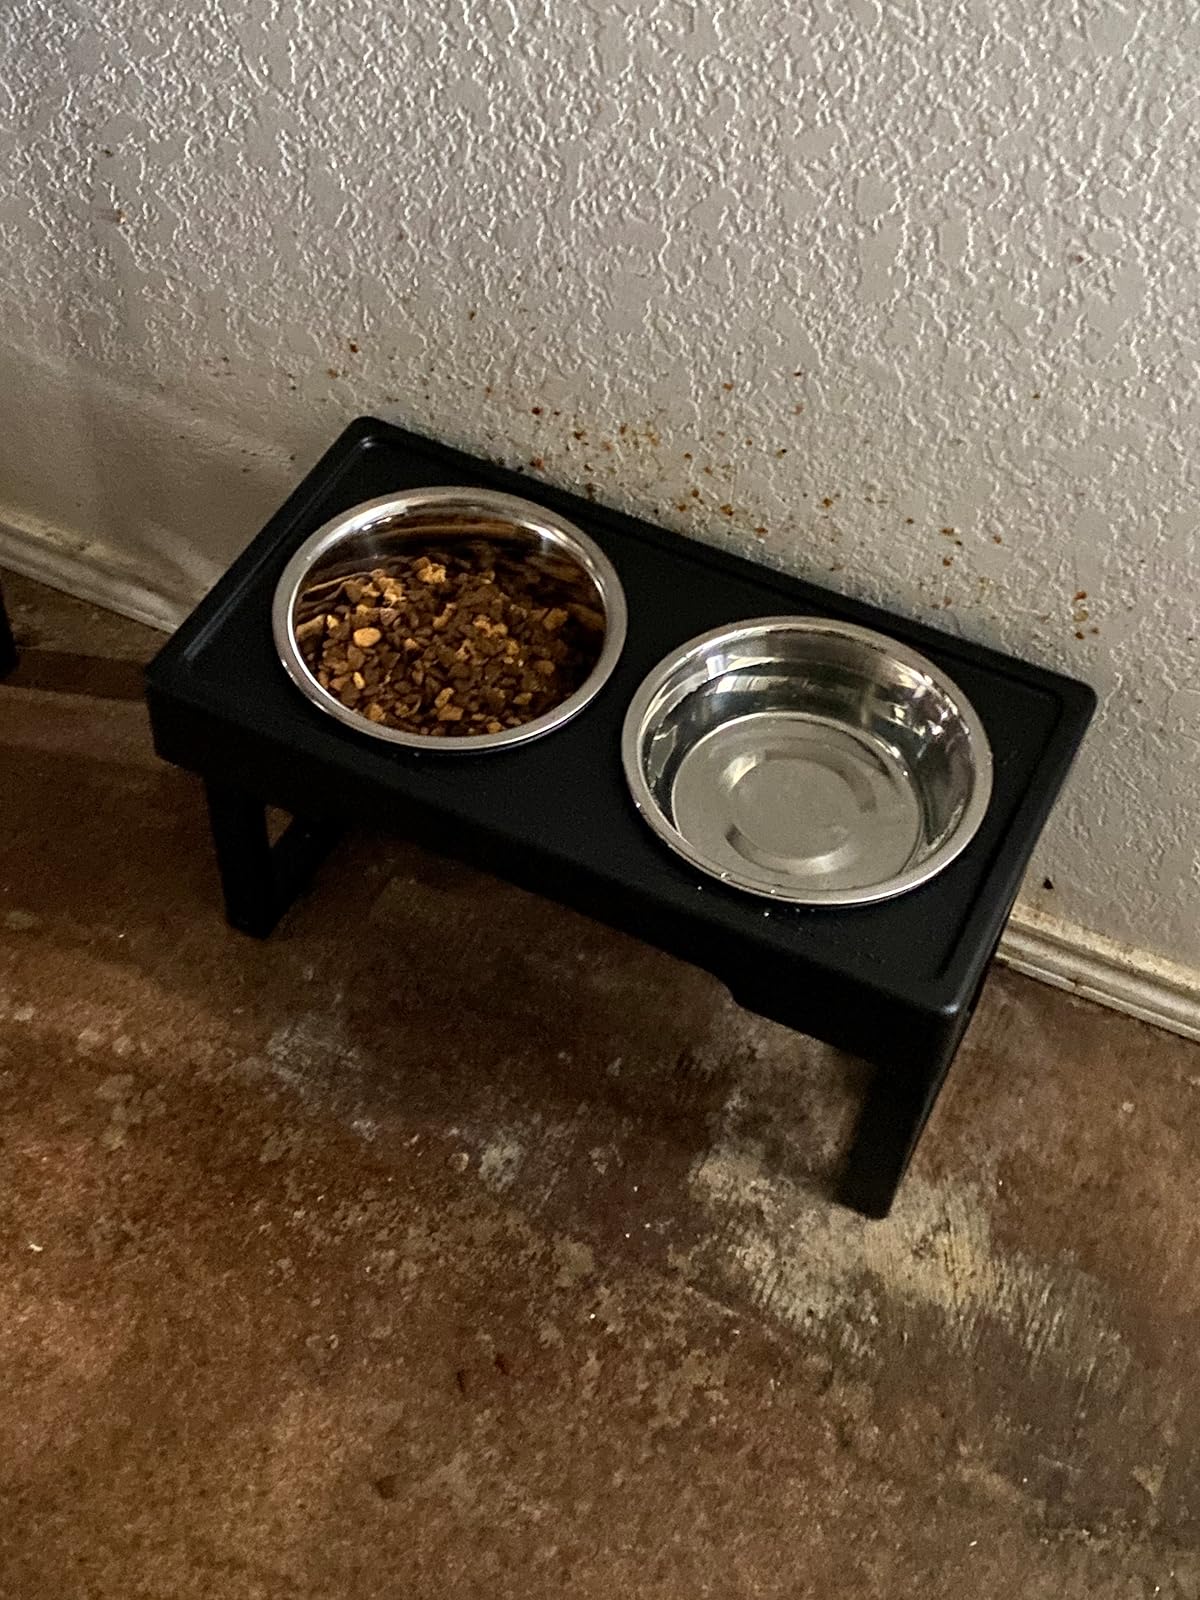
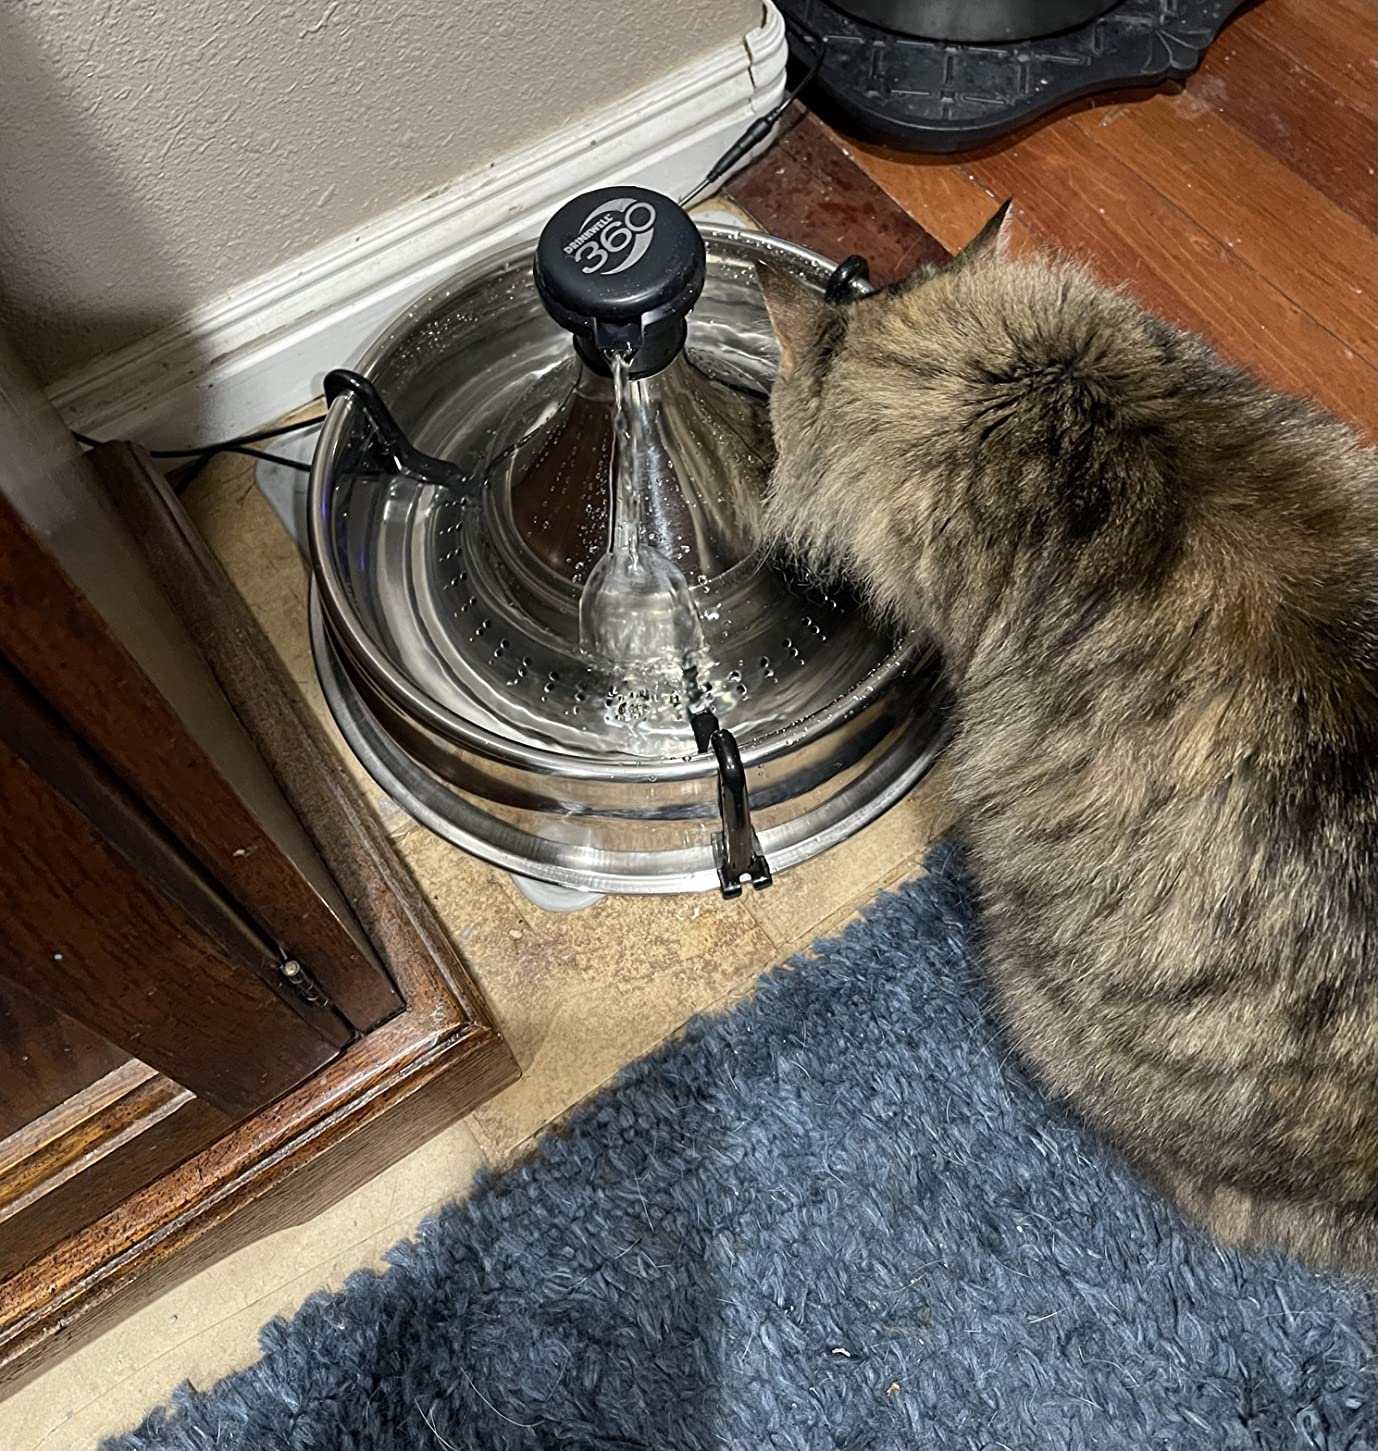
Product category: items_bowl
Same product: no